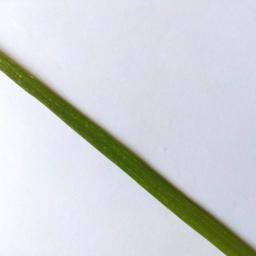
Label: Rice___Leaf_Blast